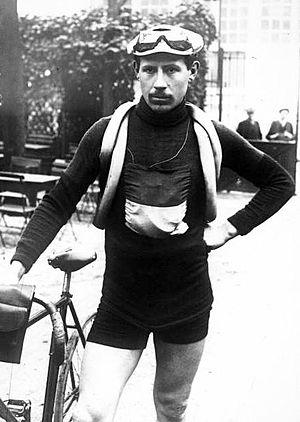
Cette page dresse la liste des coureurs de l'équipe cycliste Peugeot, équipe française de cyclisme sur route, qui a existé de 1901 à 1989.
Le Tour des Flandres, aussi connu comme « De Ronde », est une course cycliste sur route annuelle belge, réservée aux professionnels. Il a lieu au début d'avril, en Flandre et est depuis des années une des classiques flandriennes les plus importantes. Le Tour a eu une seule interruption, pendant la Première Guerre mondiale, et est organisé depuis 1919 de manière ininterrompue, la plus longue série de toutes les classiques cyclistes. Il s'agit de la course la plus importante en Flandre. Il fait partie de l'UCI World Tour et est organisé par Flanders Classics. Son surnom est la « Vlaanderens Mooiste ». La centième édition en 2016 bénéficie d'une campagne de promotion très médiatisée.
Marcel Buysse est un coureur cycliste belge, né le 11 novembre 1889 à Wontergem et mort le 3 octobre 1939 à Gand.